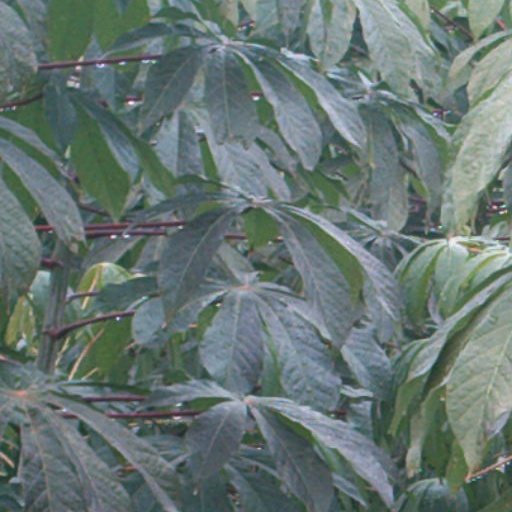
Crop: cassava